Cathine

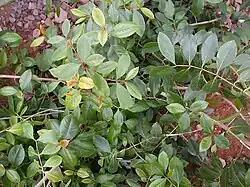
Cathine is found in the shrub khat ("Catha edulis").

In Hong Kong, cathine is regulated under Schedule 1 of Hong Kong's Chapter 134 "Dangerous Drugs Ordinance". Unlawful possession is punishable by severe fines and imprisonment.